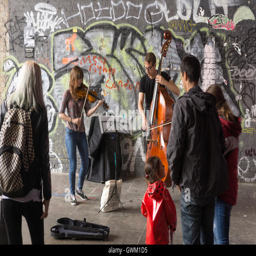
a pair of musicians busking - by